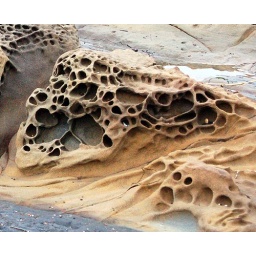
Detail of tafoni rocks on the California coast near Monterey, 1/15/10.